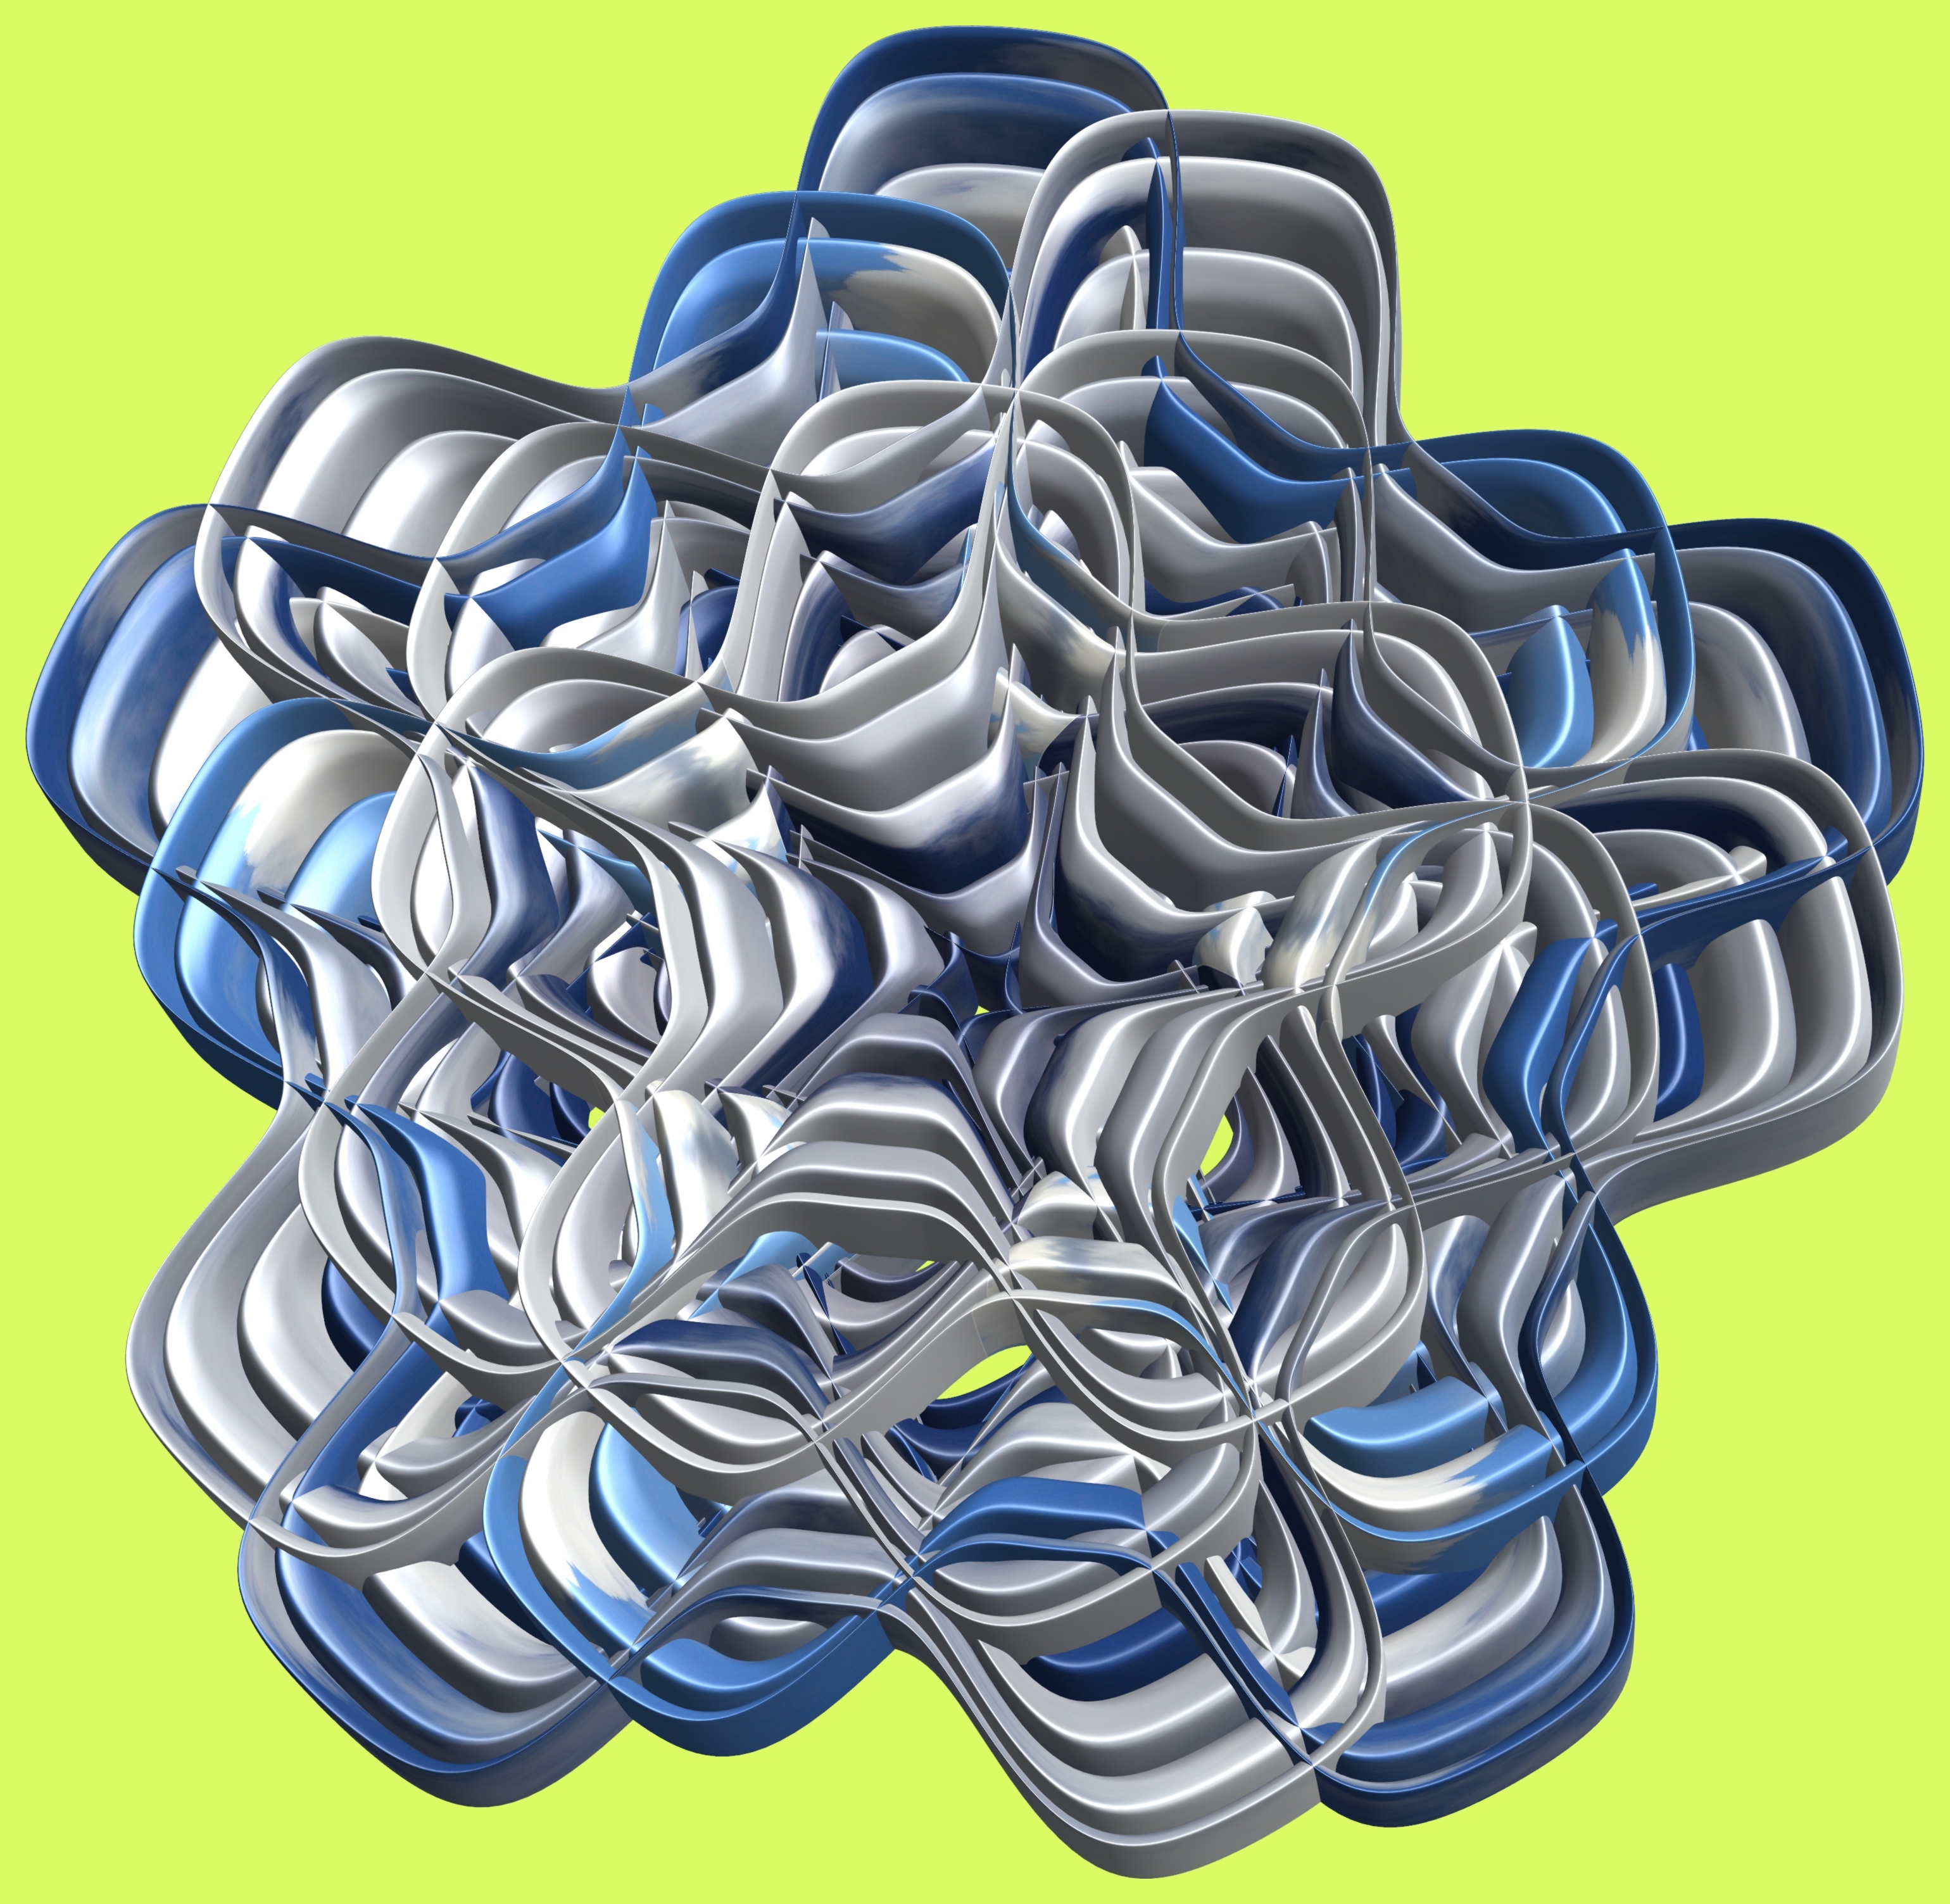
structure, texture, spiral, chain, flower, pattern, circle, font, cool image, illustration, design, symmetry, 3d, graphic, torus, mathematica, cg, parametricplot3d, code, program, algorithm, mapping